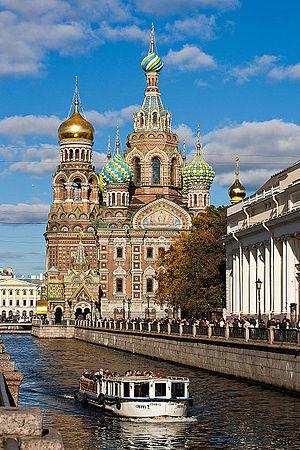
La cathédrale Saint-Sauveur-sur-le-Sang-Versé de Saint-Pétersbourg au bord du canal Griboïedov, en Russie.) Русский: Собор Воскресения Христова («Спас на крови») (Санкт-Петербург и Лен.область, Санкт-Петербург, канала Грибоедова наб., 2-а) This is a photo of a cultural heritage object in Russia, number: 7810507000 This template and pages using it are maintained by the Russian WLM team. Please read the guidelines before making any changes that can affect the monuments database! Bosanski: Katedrala Isusovog uskrsnuća, neformalno poznata pod imenom Crkva spasitelja na prolivenoj krvi, u Sankt Peterburgu, Rusija Čeština: Chrám zmrtvýchvstání Páně, Petrohrad, Rusko.
Le canal Griboïedov est un canal de Saint-Pétersbourg construit en 1739 sous le nom de canal Catherine, en l'honneur de Catherine Iʳᵉ de Russie. Le canal a été renommé canal Griboïedov en 1923, en mémoire de l'homme de lettres et diplomate qui habita entre 1816 et 1818 dans une maison au bord du canal. Sa partie la plus pittoresque part du Pont aux Lions vers le sud.
La cathédrale Saint-Sauveur-sur-le-Sang-Versé est l'une des principales églises russes orthodoxes de Saint-Pétersbourg, en Russie. Elle est également appelée cathédrale sur-le-Sang-Versé ou encore cathédrale de la Résurrection du Christ, qui est son nom officiel. Ce nom fait référence au sang versé lors de l'assassinat de l'empereur Alexandre II qui fut mortellement blessé à cet endroit le 1ᵉʳ mars 1881. Ce n'est pas une cathédrale diocésaine, mais une église collégiale, ce qui est traduit de façon incomplète en français par cathédrale.
Les styles architecturaux à Saint-Pétersbourg forment une polyphonie harmonieuse qui a fait de cette ville la première grande ville moderne sur le territoire de l'Empire russe.